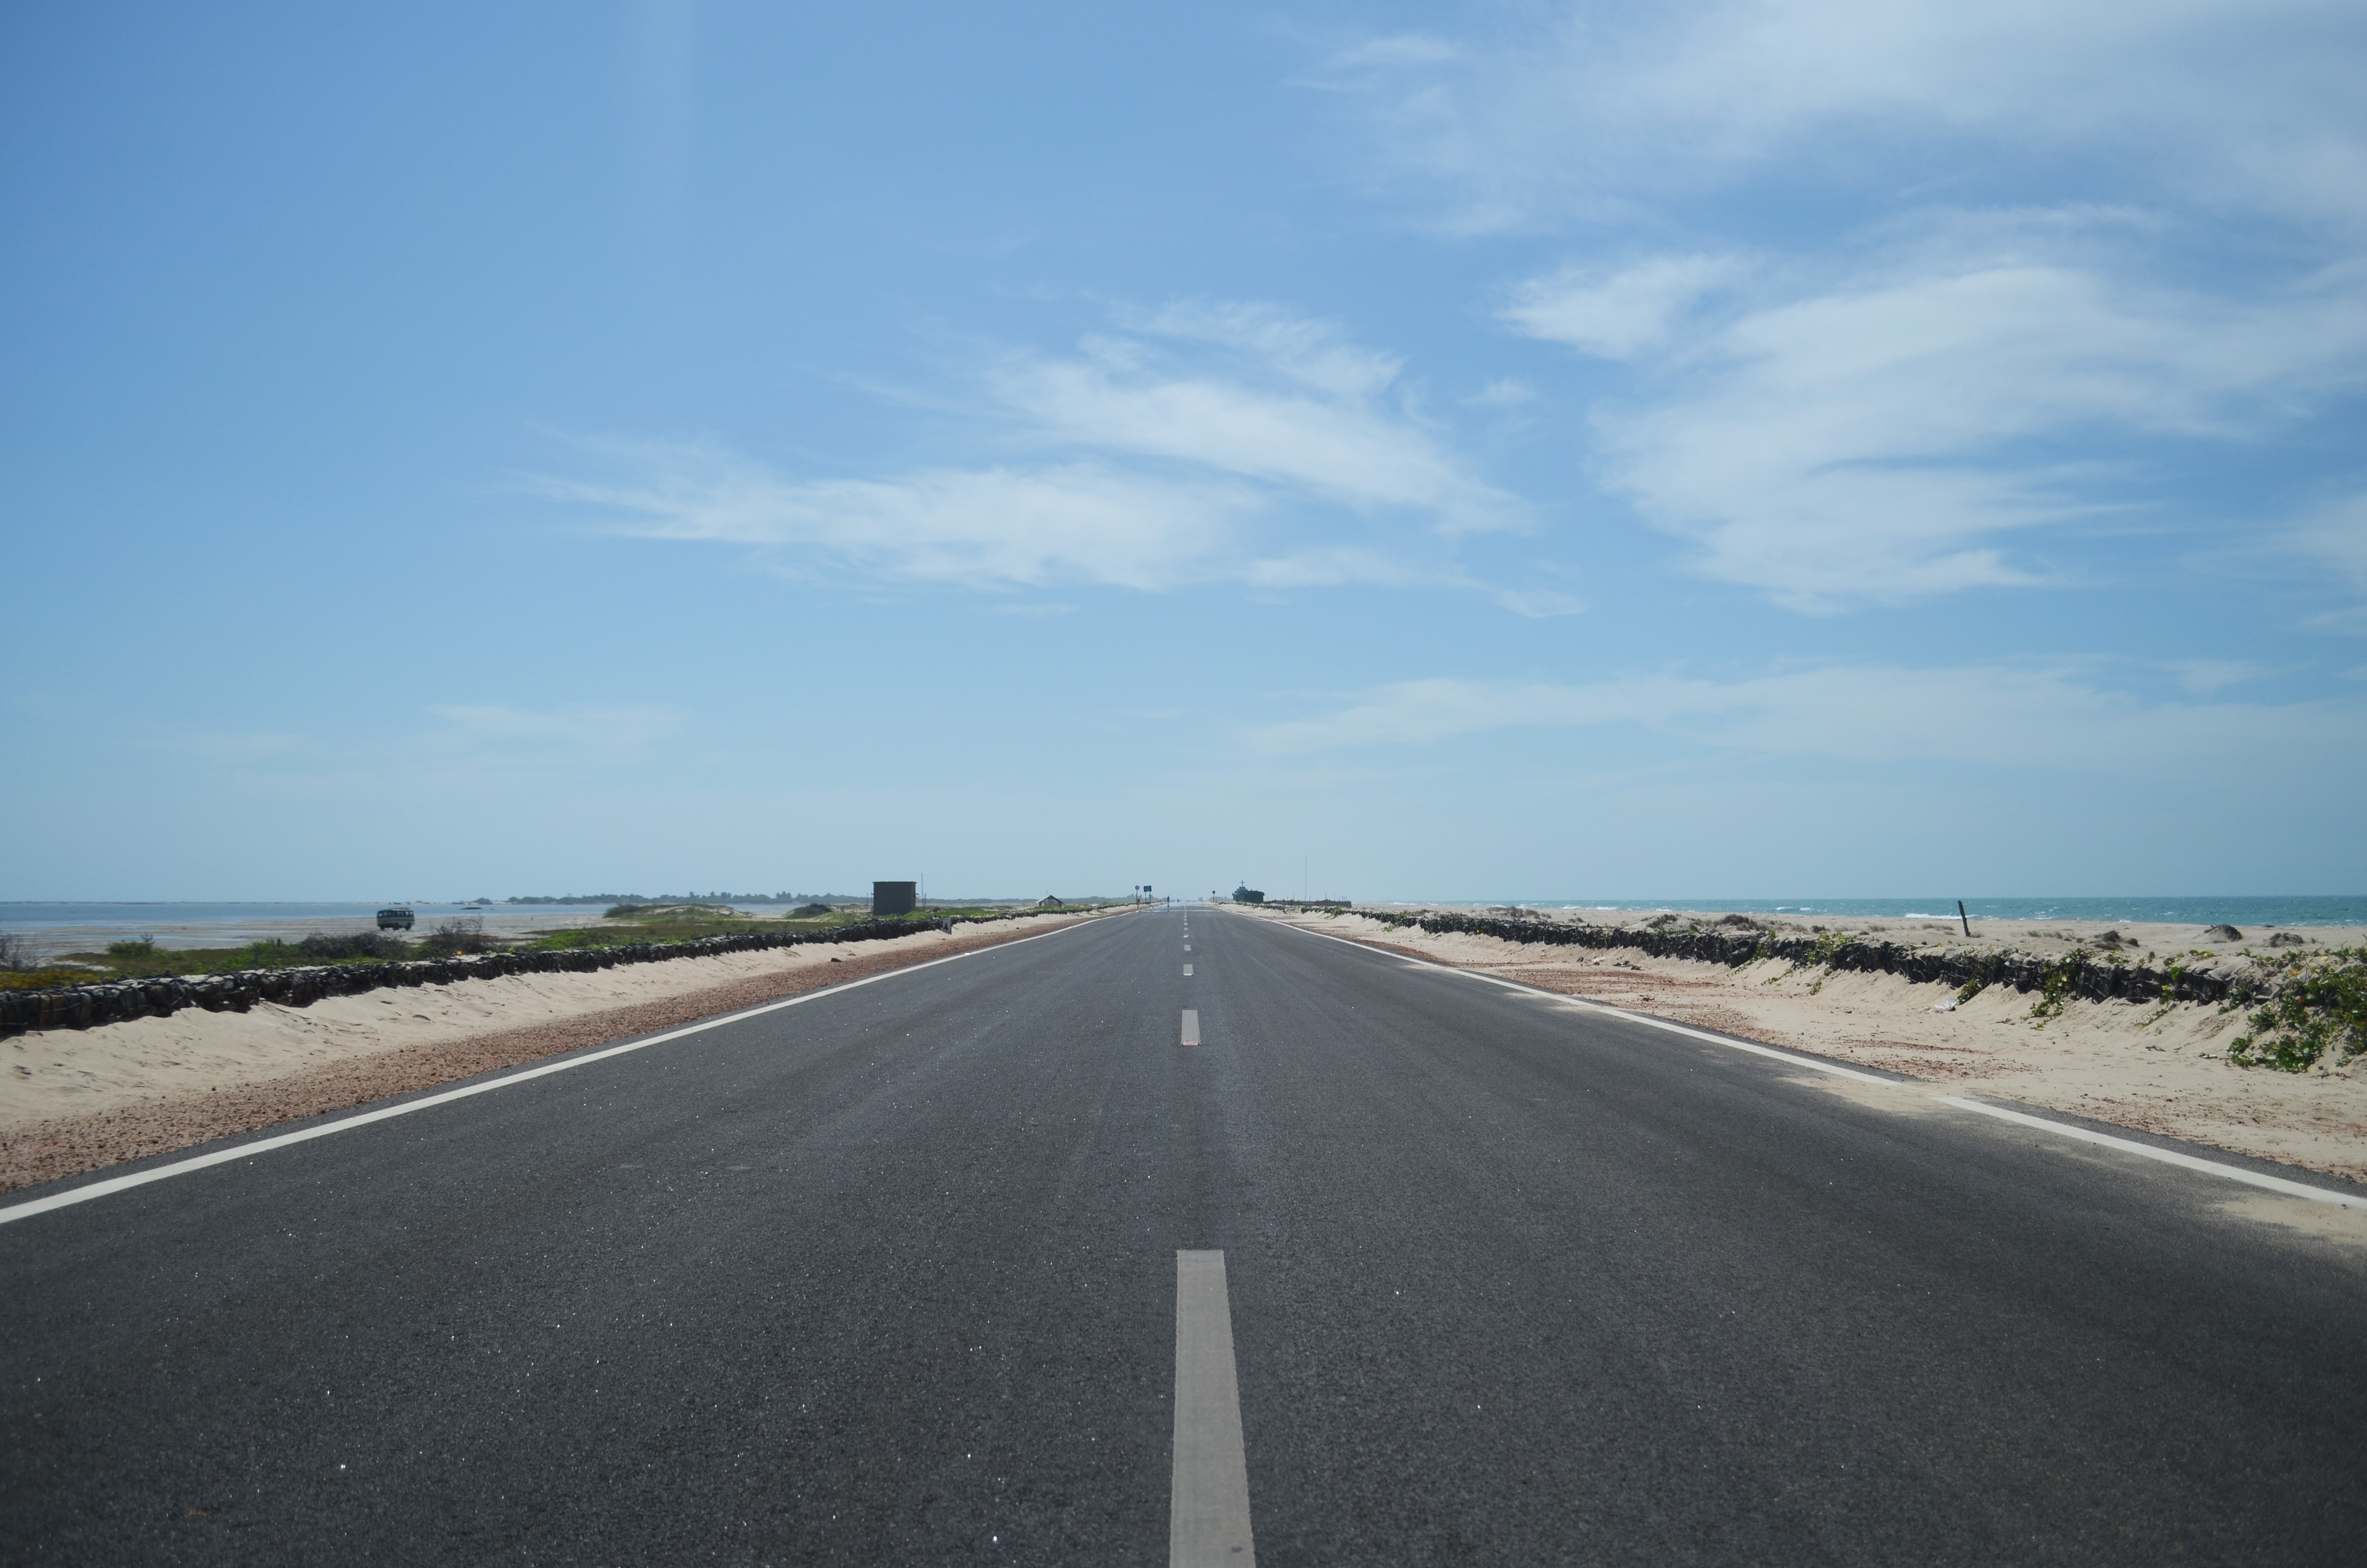
horizon, road, highway, driving, asphalt, lane, road trip, infrastructure, india, dhanushkodi, tamil nadu, abandoned town, road surface, nonbuilding structure, controlled access highway